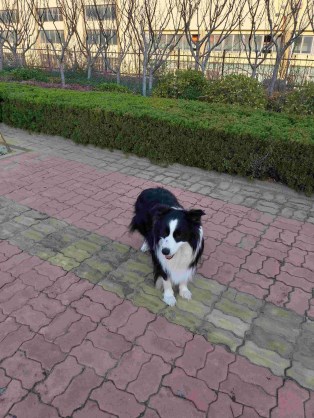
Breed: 2594-n000109-Border_collie